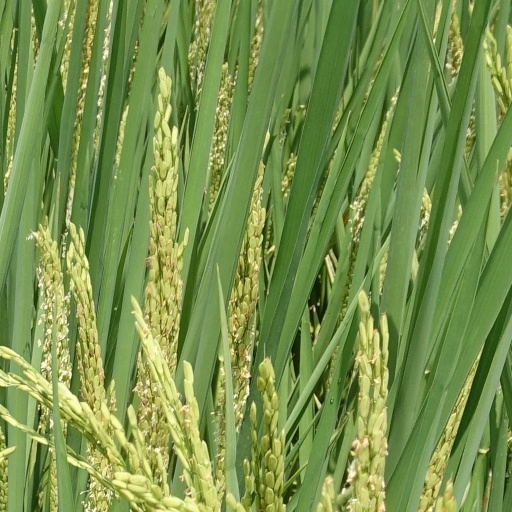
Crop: rice